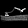
Label: Sandal